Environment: real
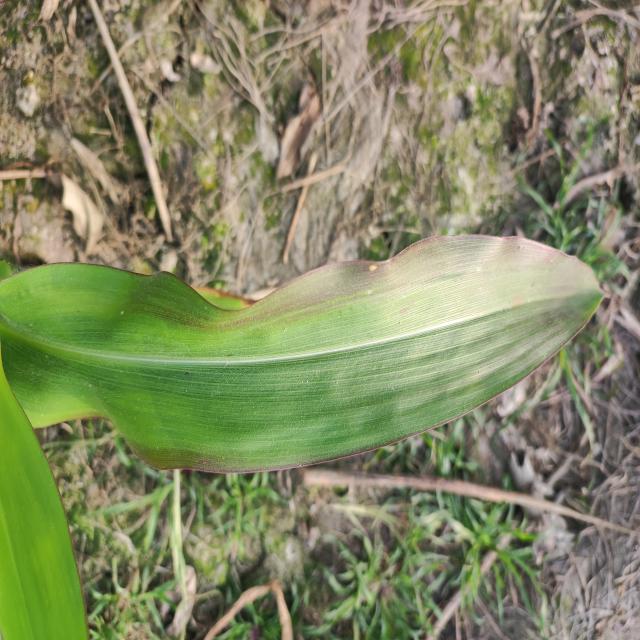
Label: phosphorus_deficiency